Best Footballer in Asia 2015

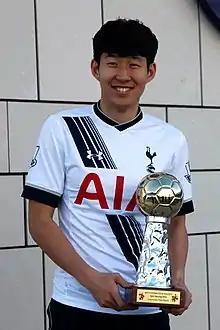
Son Heung-min was the first player to win Best Footballer in Asia more than one time.

The 2015 Best Footballer in Asia, given to the best football player in Asia as judged by a panel of 20 sports journalists, was awarded to Son Heung-min on 28 December 2015. Son became the first player to win the award on multiple occasions, and the first player to win the award consecutively.